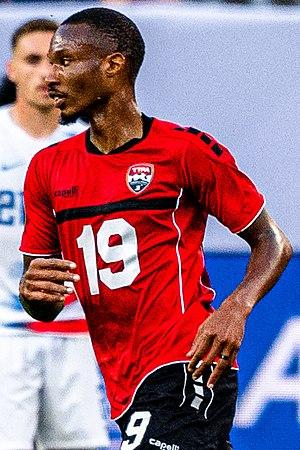
Kevan George est un footballeur international trinidadien né le 30 janvier 1990 à Roxborough. Il joue au poste de milieu de terrain avec l'Independence de Charlotte en USL Championship.